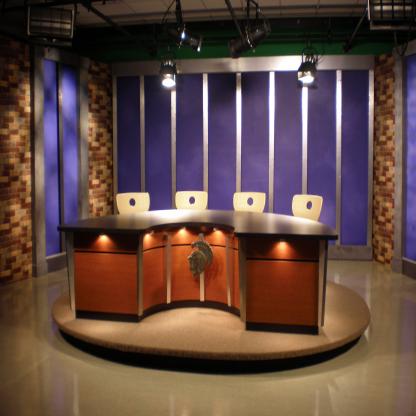
Scene: Indoor